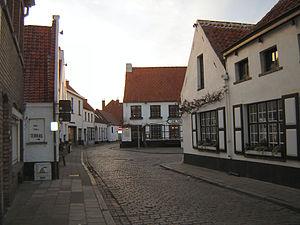
Lissewege est une section de la ville belge de Bruges située en Région flamande dans la province de Flandre-Occidentale. Elle fait partie de Bruges depuis la fusion des communes en 1977. Le village comptait 2 488 habitants en 2005, l'ancienne commune en comptait 7 131.